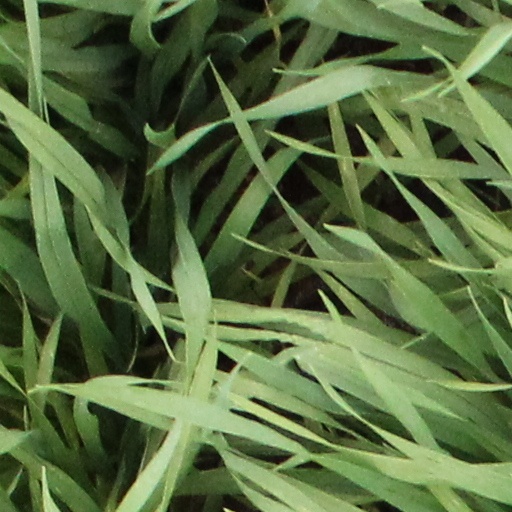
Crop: wheat